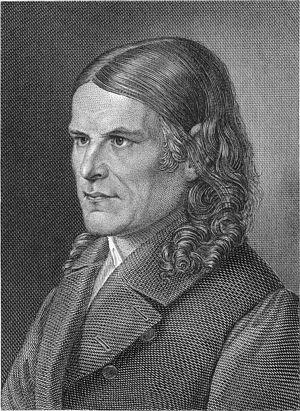
Kindertotenlieder est le titre donné par le poète allemand Friedrich Rückert aux 428 poèmes qu’il composa en 1833 et 1834, sous l’effet de la mort en bas âge de deux de ses enfants, Luise et Ernst.